1908 Ottoman general election

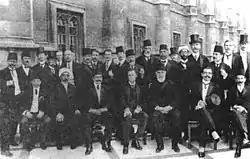
Talât Bey and a group of Unionists in front of the CUP headquarters in Salonica

General elections were held in November and December 1908 for all 288 seats of the Chamber of Deputies of the Ottoman Empire, following the Young Turk Revolution which established the Second Constitutional Era. They were the first elections contested by organised political parties.